Michael DeLano

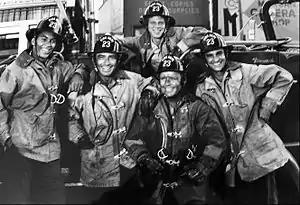
Cast of "Firehouse" (1974), from left: Bill Overton, James Drury, Brad David (in back), Richard Jaeckel (in front), Delano (1974)

Michael DeLano is an American actor who is best known for portraying the casino manager in the films "Ocean's Eleven" (2001) and "Ocean's Twelve" (2004). He is also a singer, performing as Key Larson.